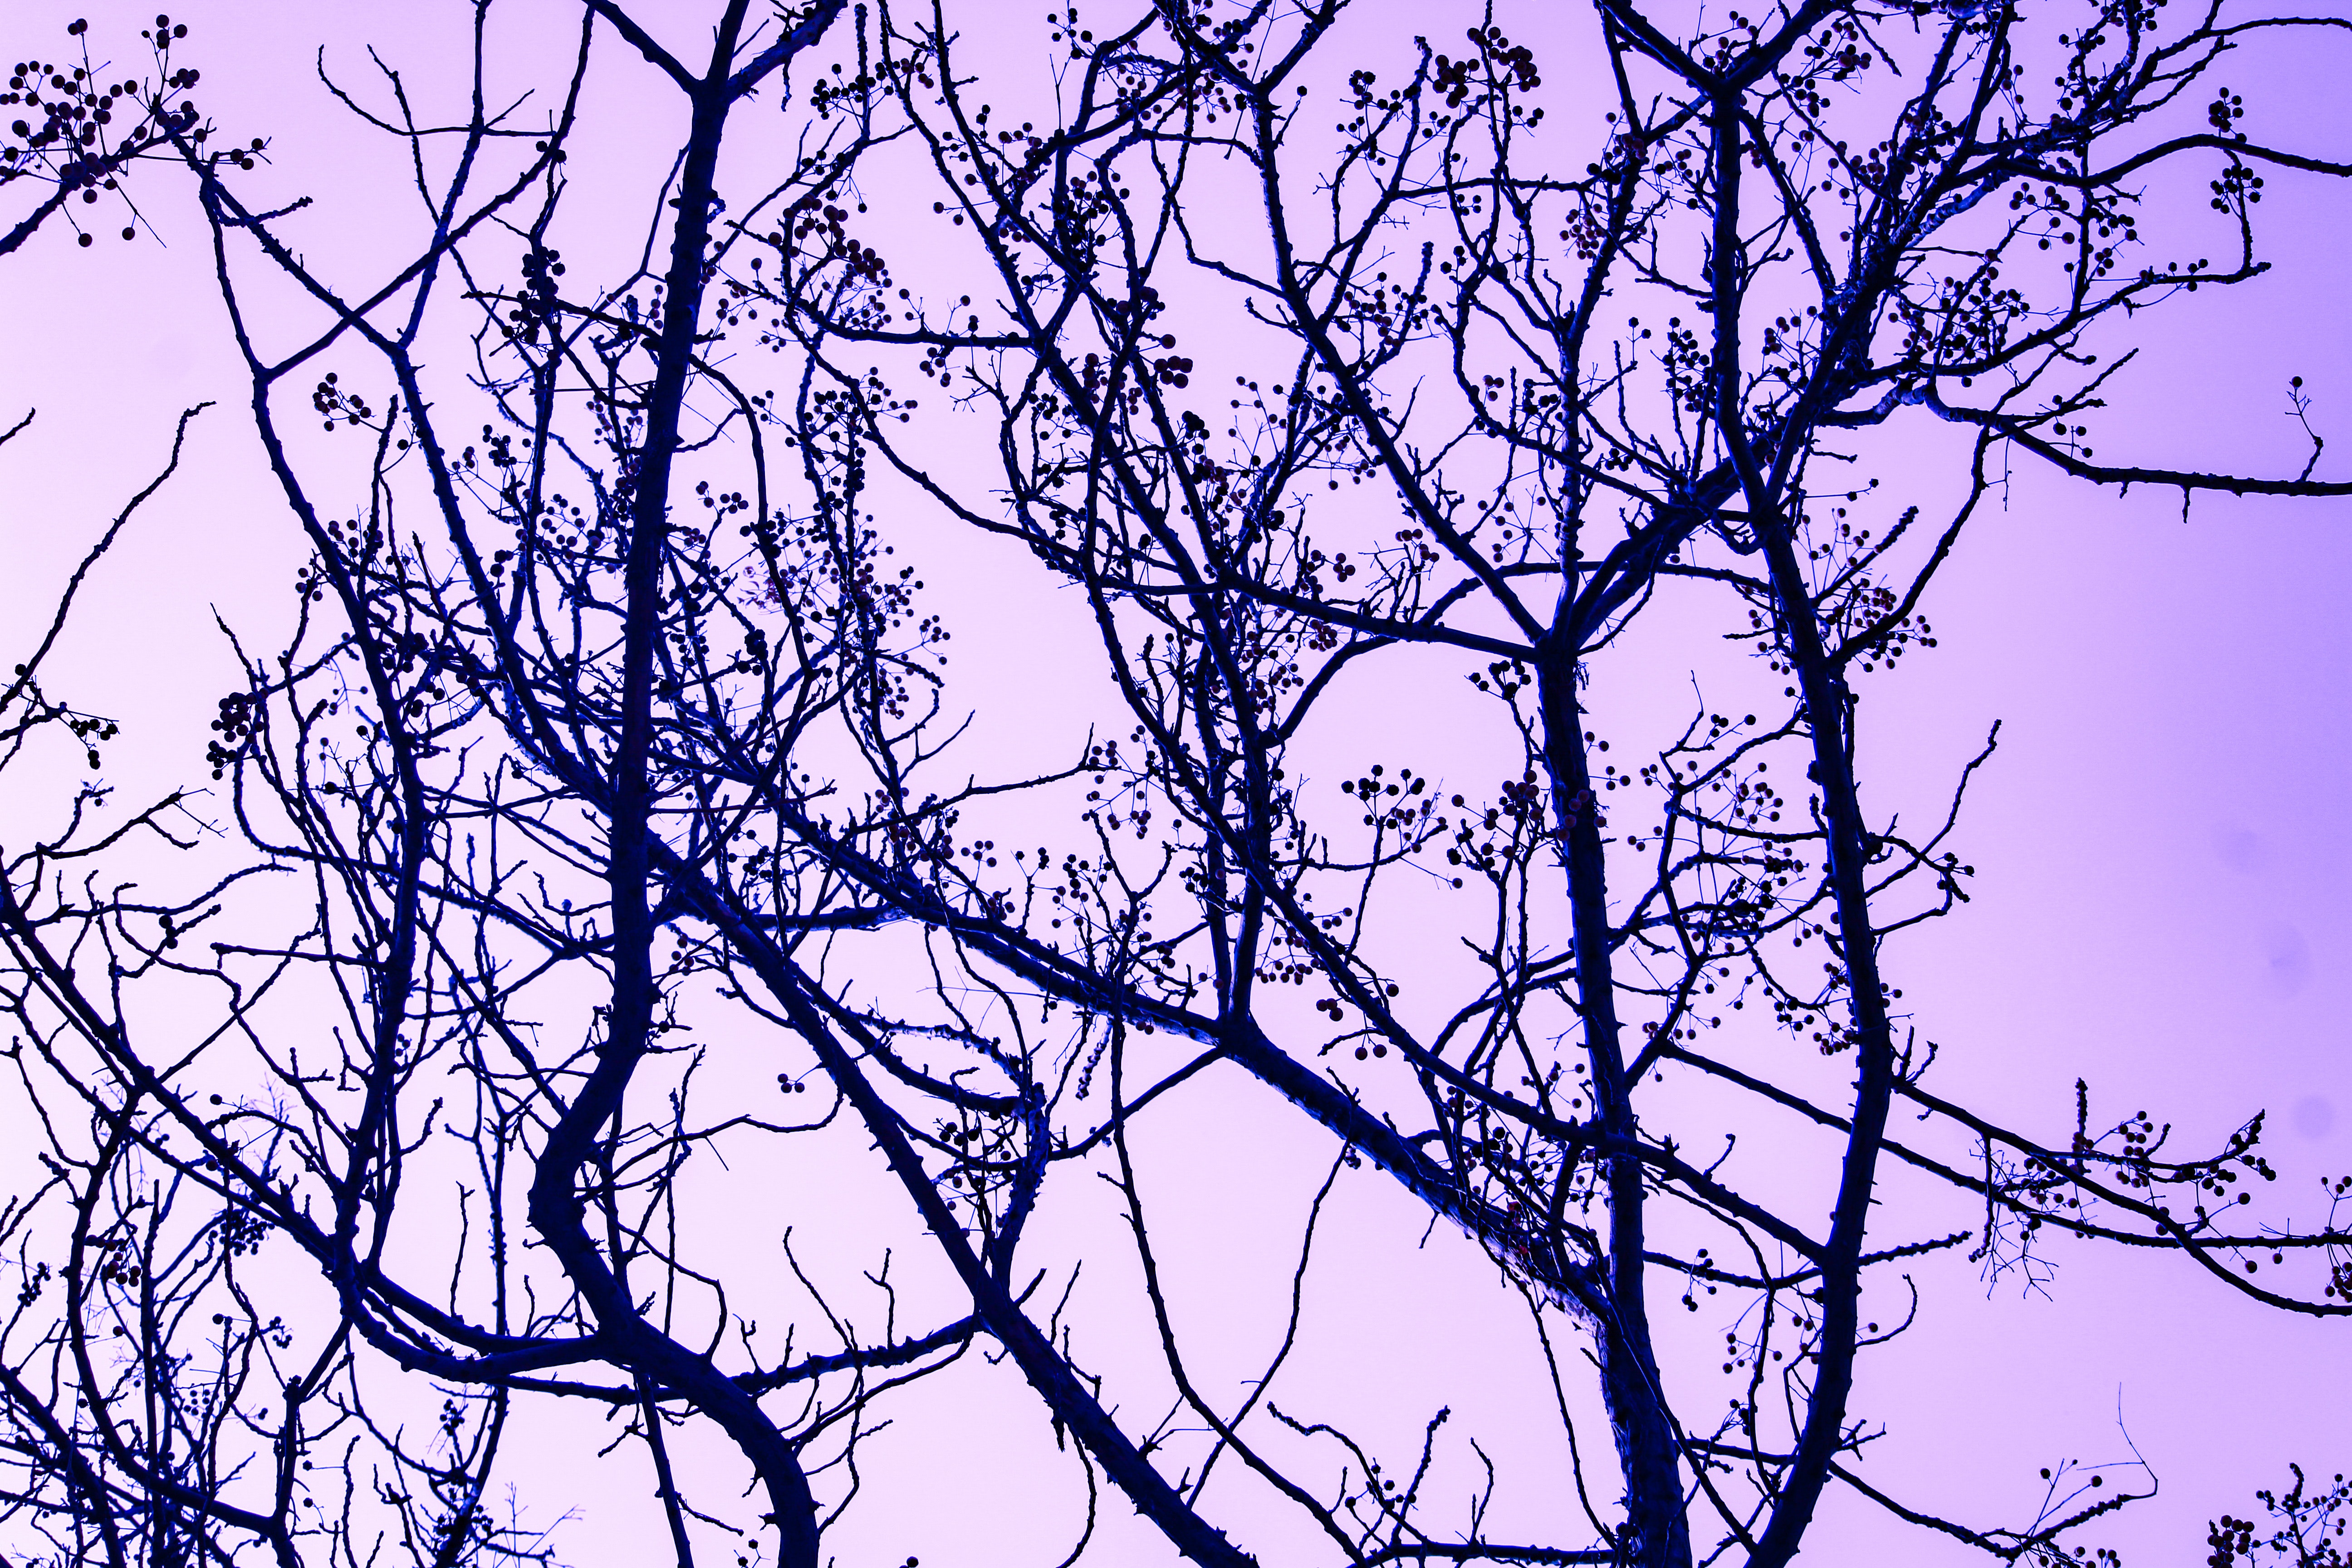
branch, tree, twig, woody plant, plant, sky, spring, plant stem, trunk, winter